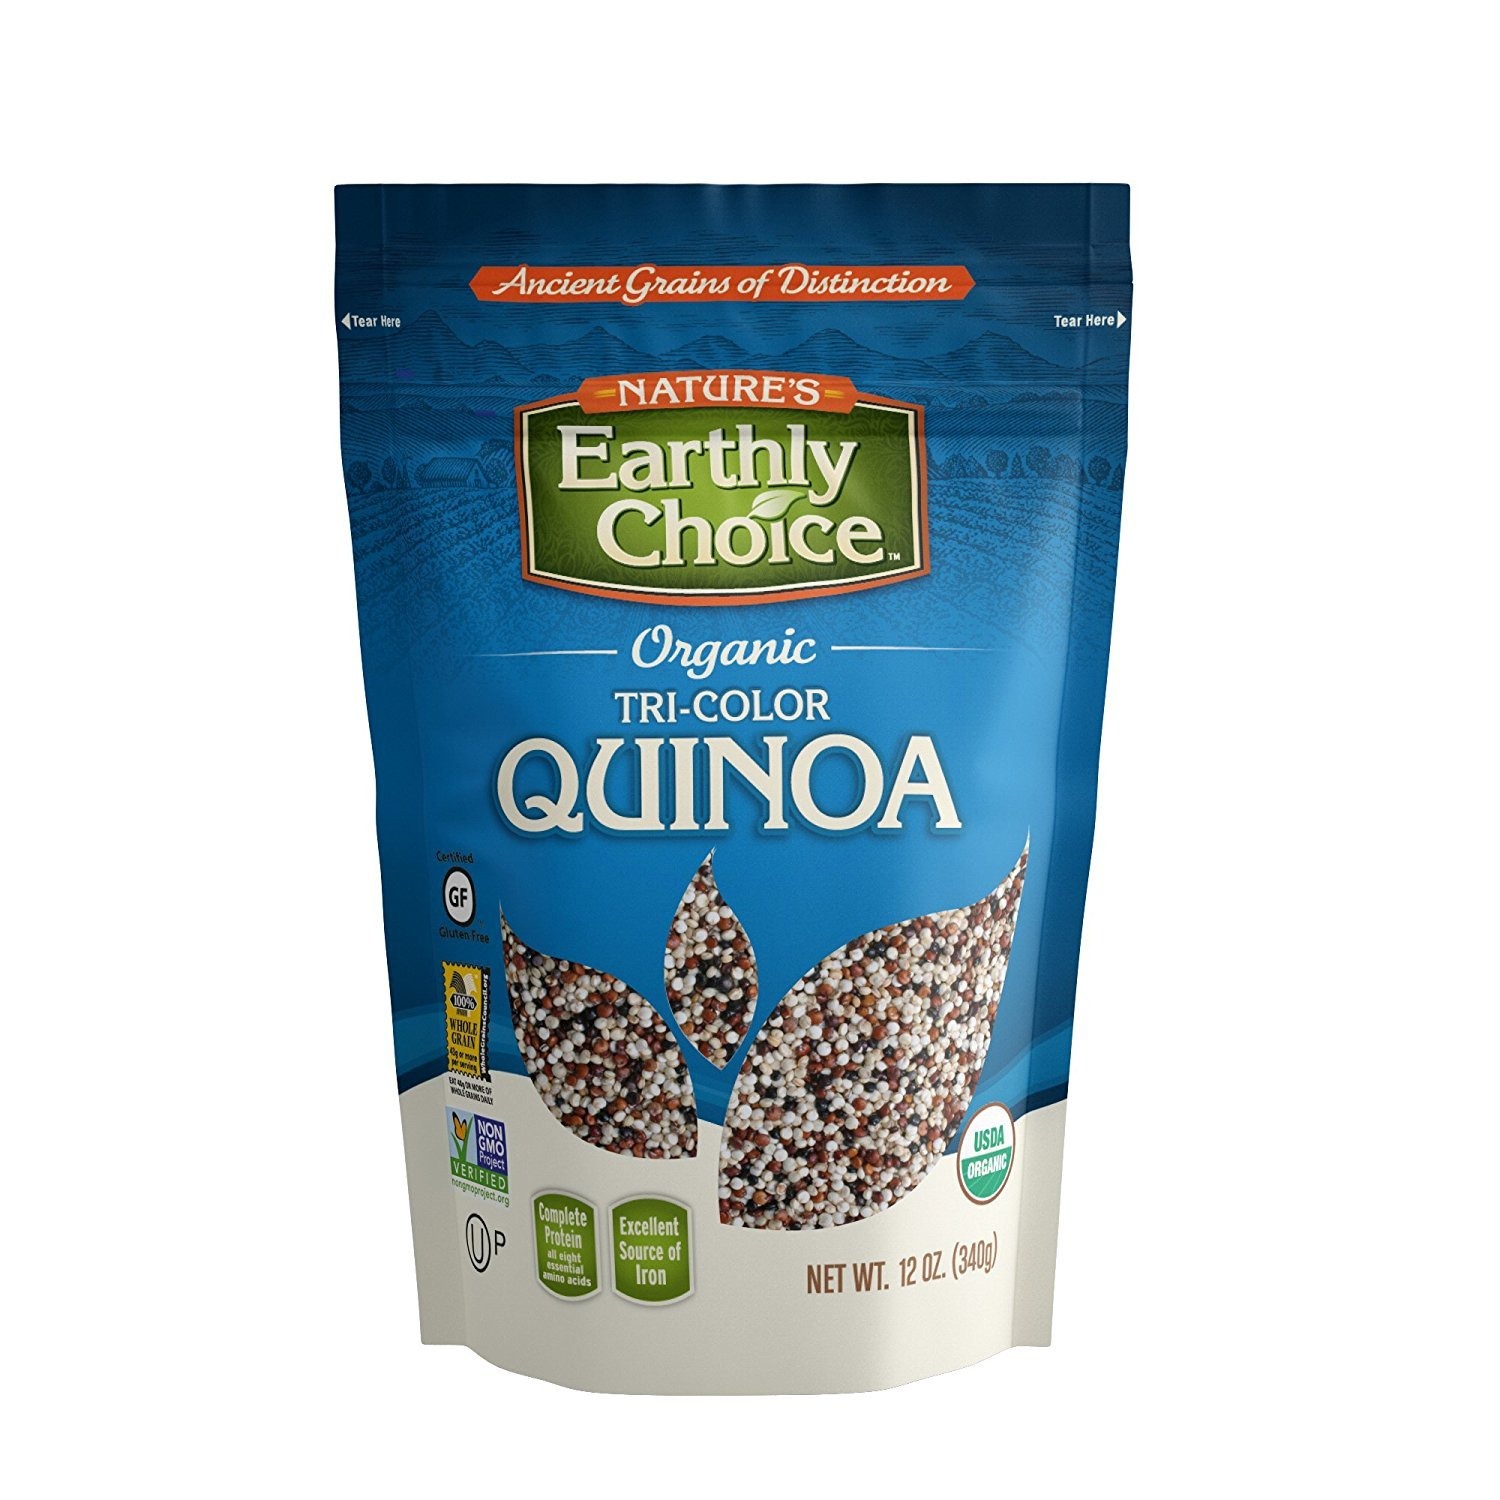
Item Name: Natures Earthly Choice Quinoa 3 Color Org
Value: 24.0
Unit: Fl Oz

Price: 40.3